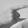
ASL letter: G